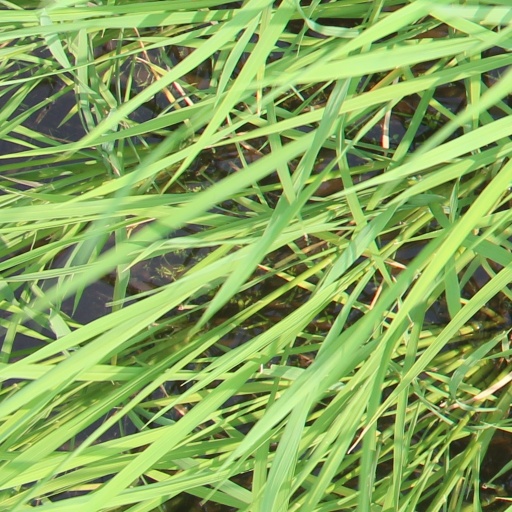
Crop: rice